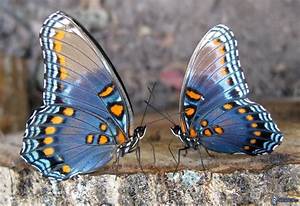
Label: butterfly